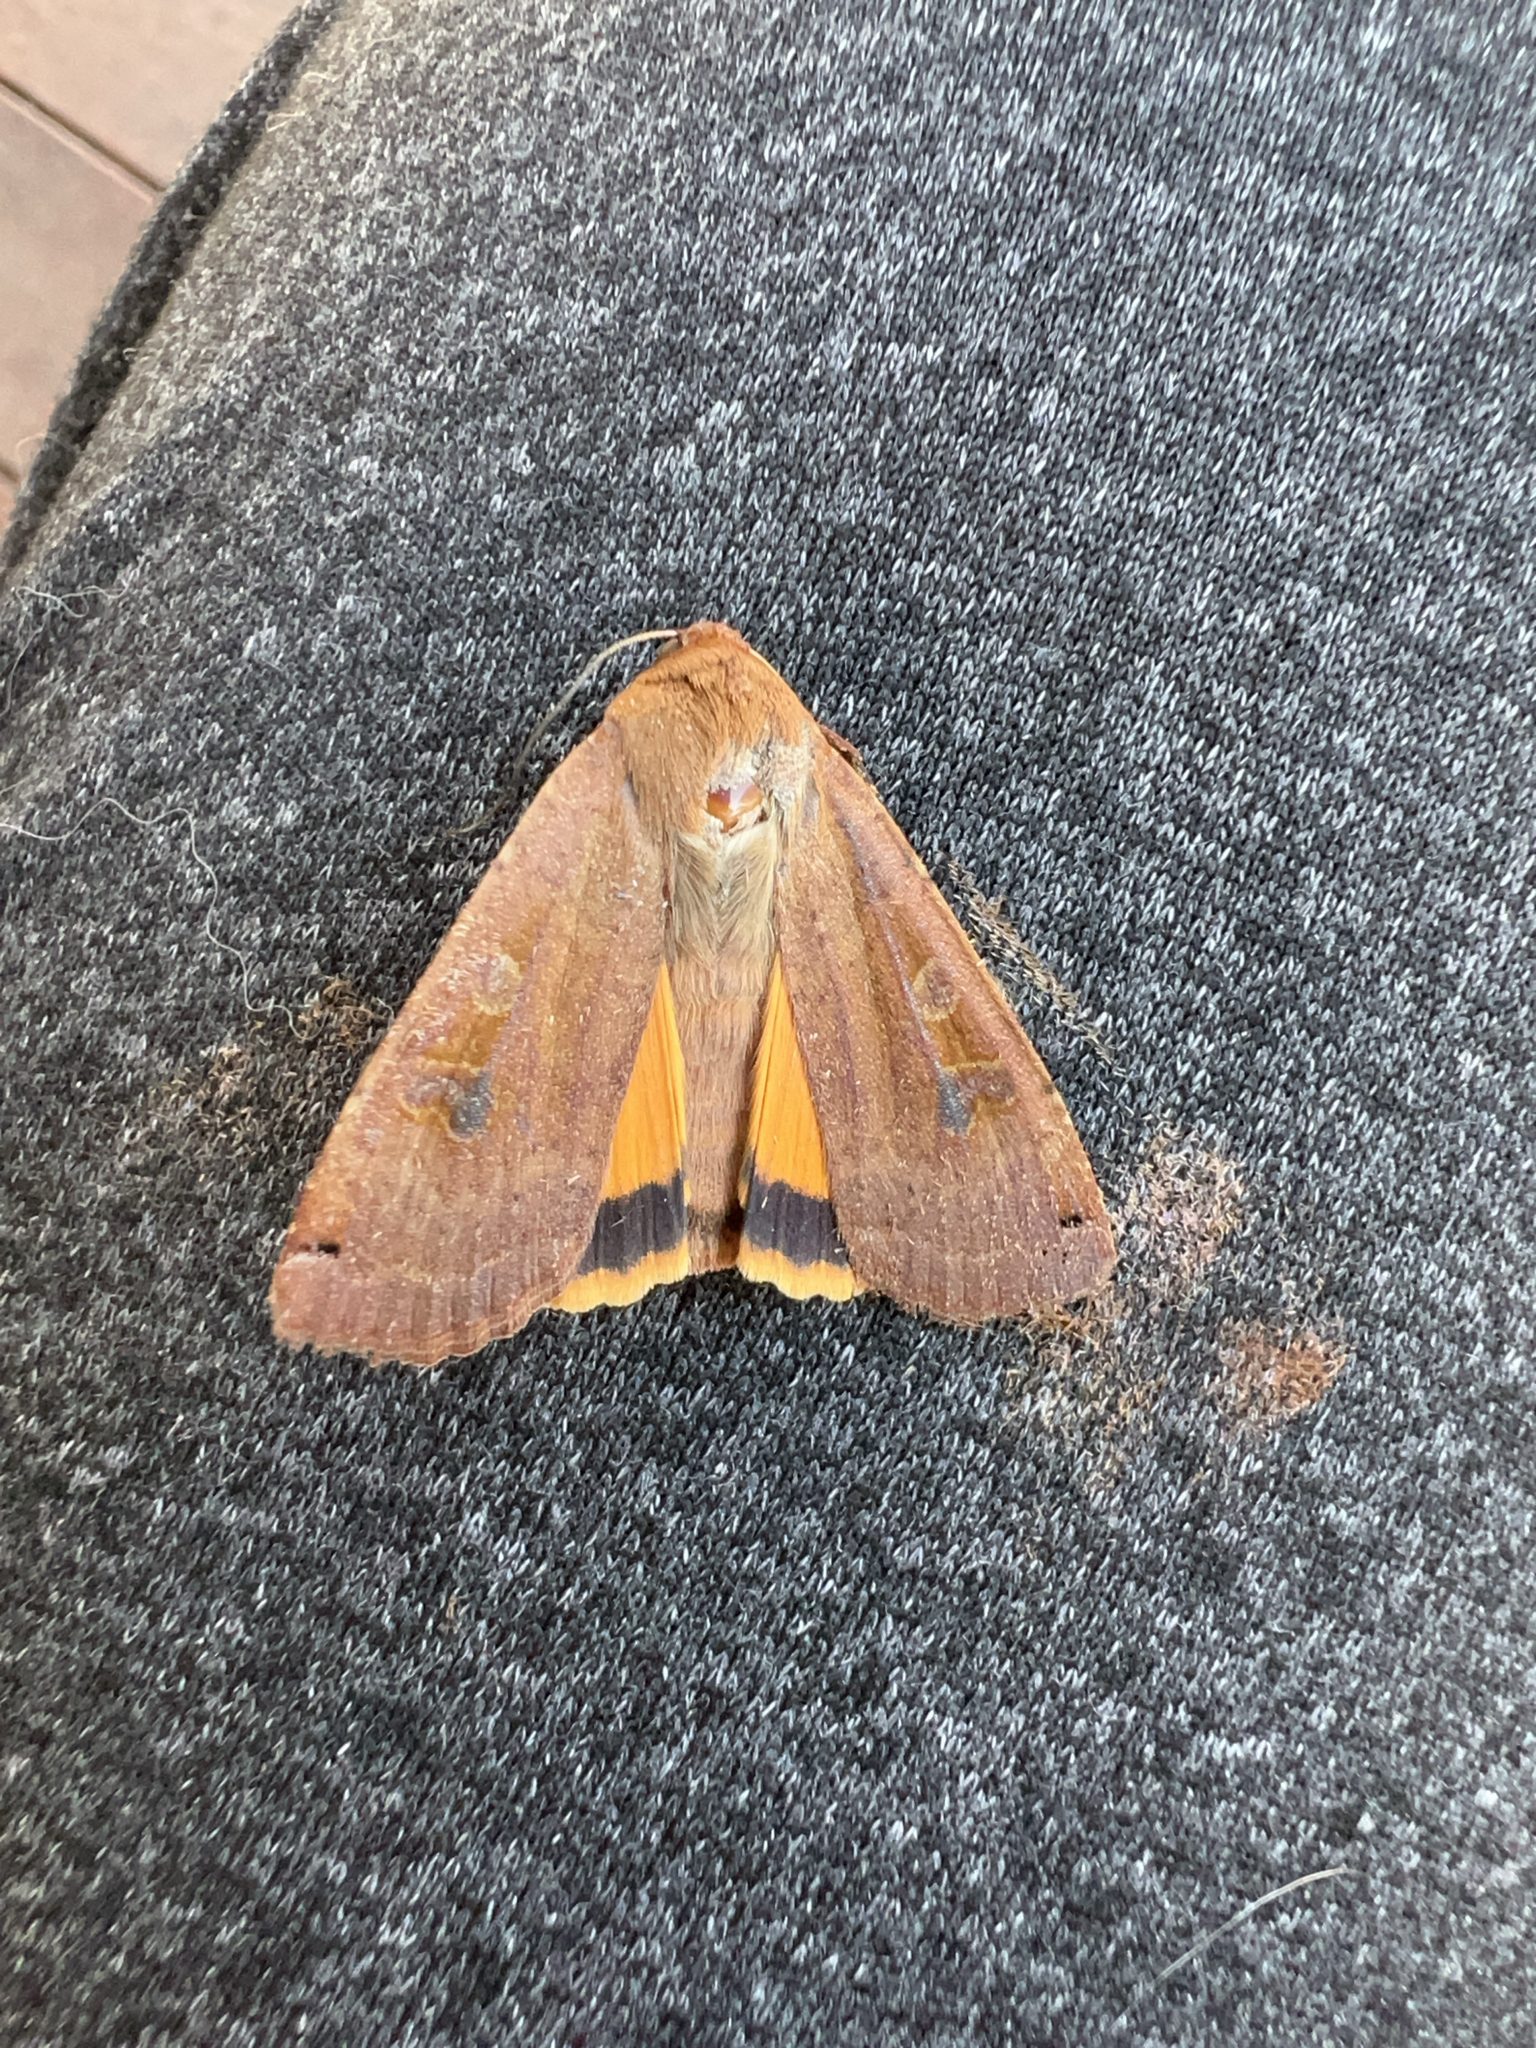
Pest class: cutworms